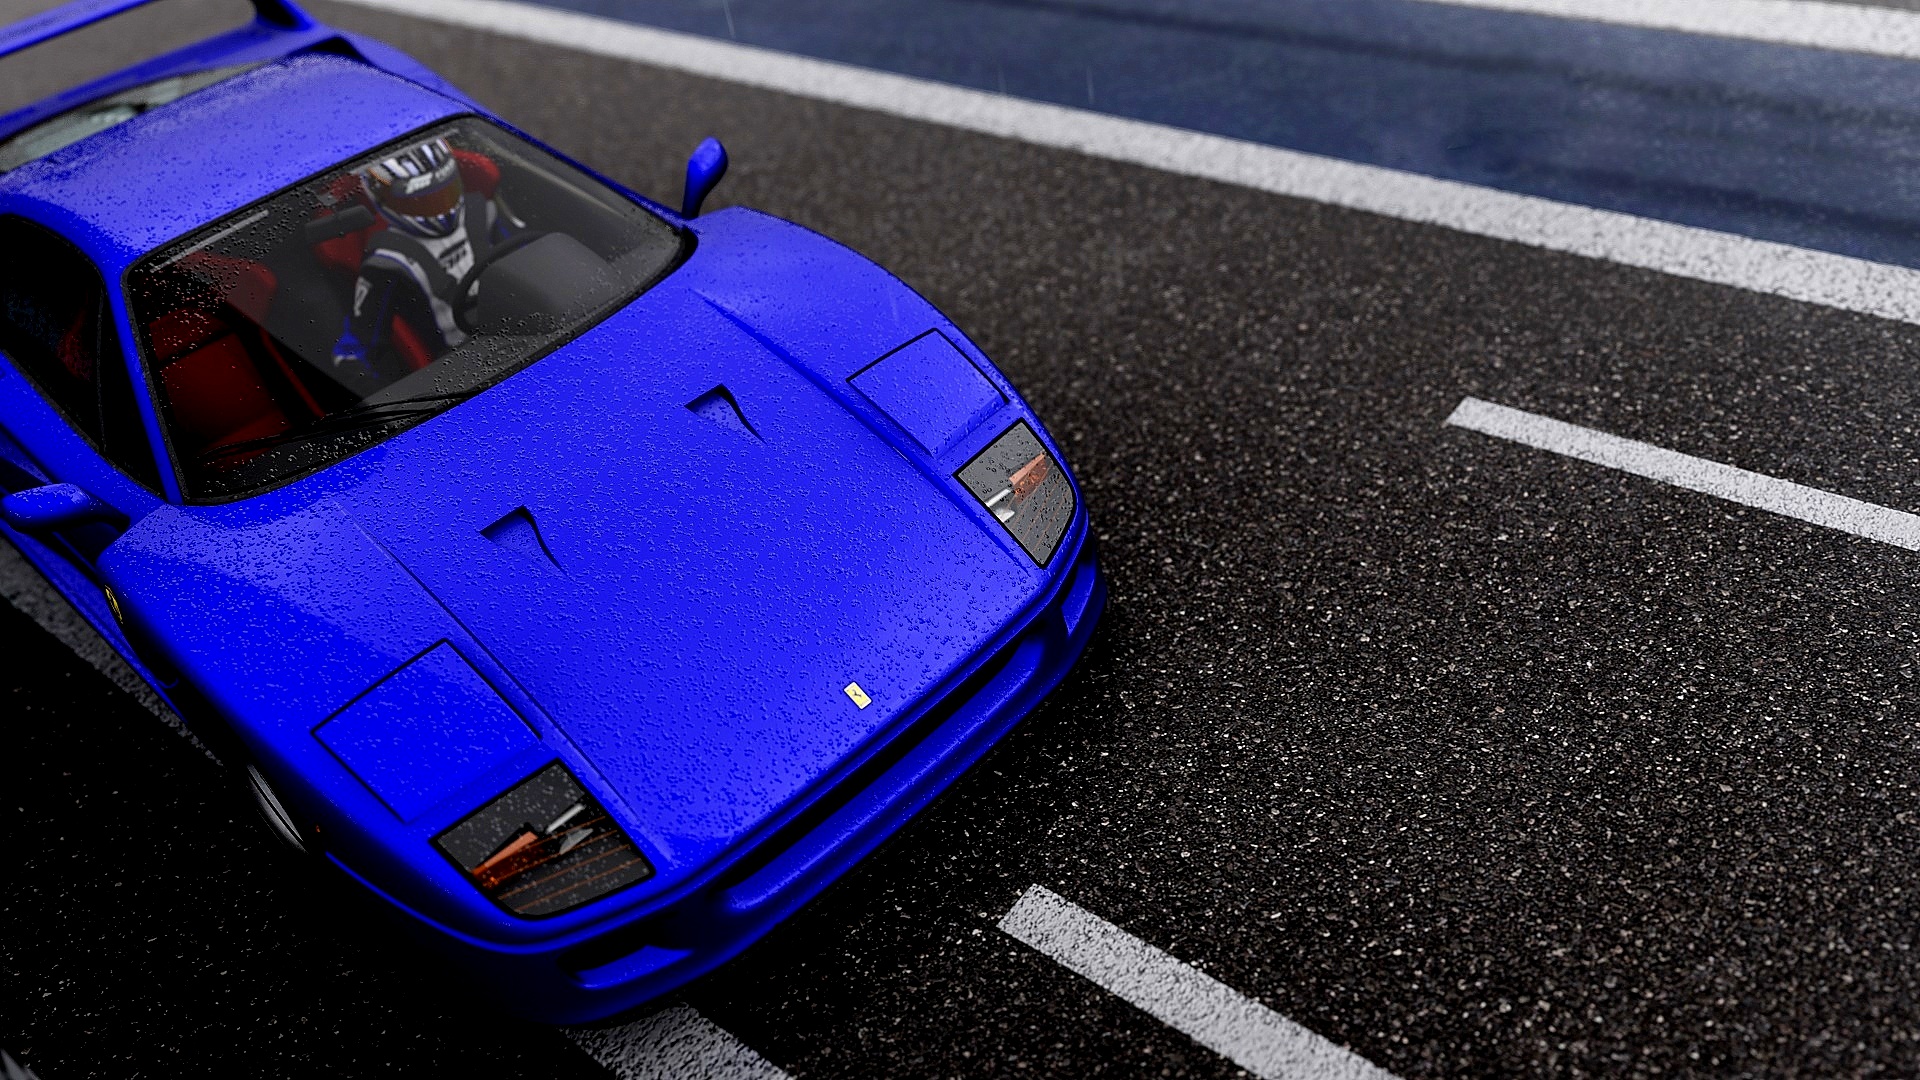
car, vehicle, sports car, race car, supercar, lamborghini, land vehicle, automobile make, automotive design